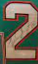
Number: 2